John Sinkankas

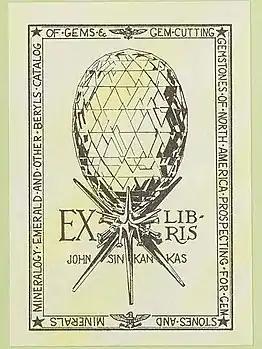
“EX LIBRIS JOHN SINKANKAS” bookplate from a book within his private library

In 1951, the journal "Rocks and Minerals" revised its column "The Amateur Lapidary" and asked Sinkankas to be the author. It was this assignment that launched his career in writing about gems and minerals. He became a frequent contributor to the column and also wrote other articles for the magazine - nearly 35 articles appear under his name. To date Sinkakas has published well over 130 papers in numerous hobby and professional journals, including "Lapidary Journal", "Gems and Minerals", "Rock and Gem", "Mineral Digest", "Mineralogist", "Gems and Gemology", "Journal of Gemology", "American Mineralogist", "Mineralogical Record", "Industrial Diamond Review", "Lapis", "Desert Magazine", "Bookman's Weekly", "Antiquarian Bookman", and others."